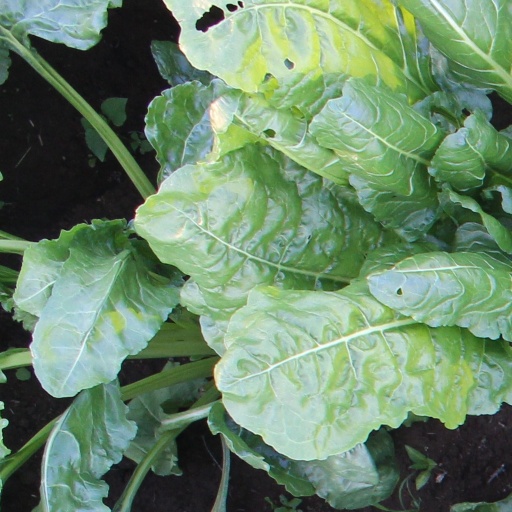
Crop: sugar beet